Larkin 25

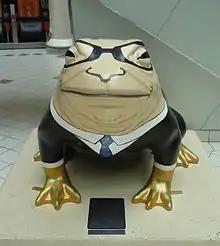
Number 10: representation of Larkin as a toad, Princes Quay Shopping Centre, Kingston upon Hull

The centrepiece of the festival was a public art display and trail, "Larkin with Toads", launched in the city centre on Saturday 17 July. It consisted of 40 fibre-glass toad sculptures, each painted with a unique design created by artists and local people inspired by Larkin's poems about working life, "Toads" and "Toads Revisited". Examples of the designs included a "Larkin toad", a "Punk toad", a "Tiger Toad" (based on the mascot of Hull City A.F.C.) and a "Typographical toad" adorned with Larkin's poetry.